Nikolay Kovalyov (politician)

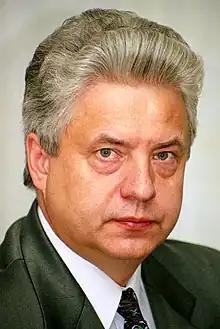
Kovalyov in 1999

Nikolay Dmitrievich Kovalyov (6 August 1949 – 5 April 2019) was a Russian politician. Deputy of the State Duma of the Federal Assembly of the Russian Federation of the 3rd, 4th, 5th, 6th, and 7th convocations (1999–2019), where he chaired the Duma's Veterans' Committee. Kovalyov was the Director of the FSB from July 1996 to July 1998, when he was succeeded by Vladimir Putin.